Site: brandenburg
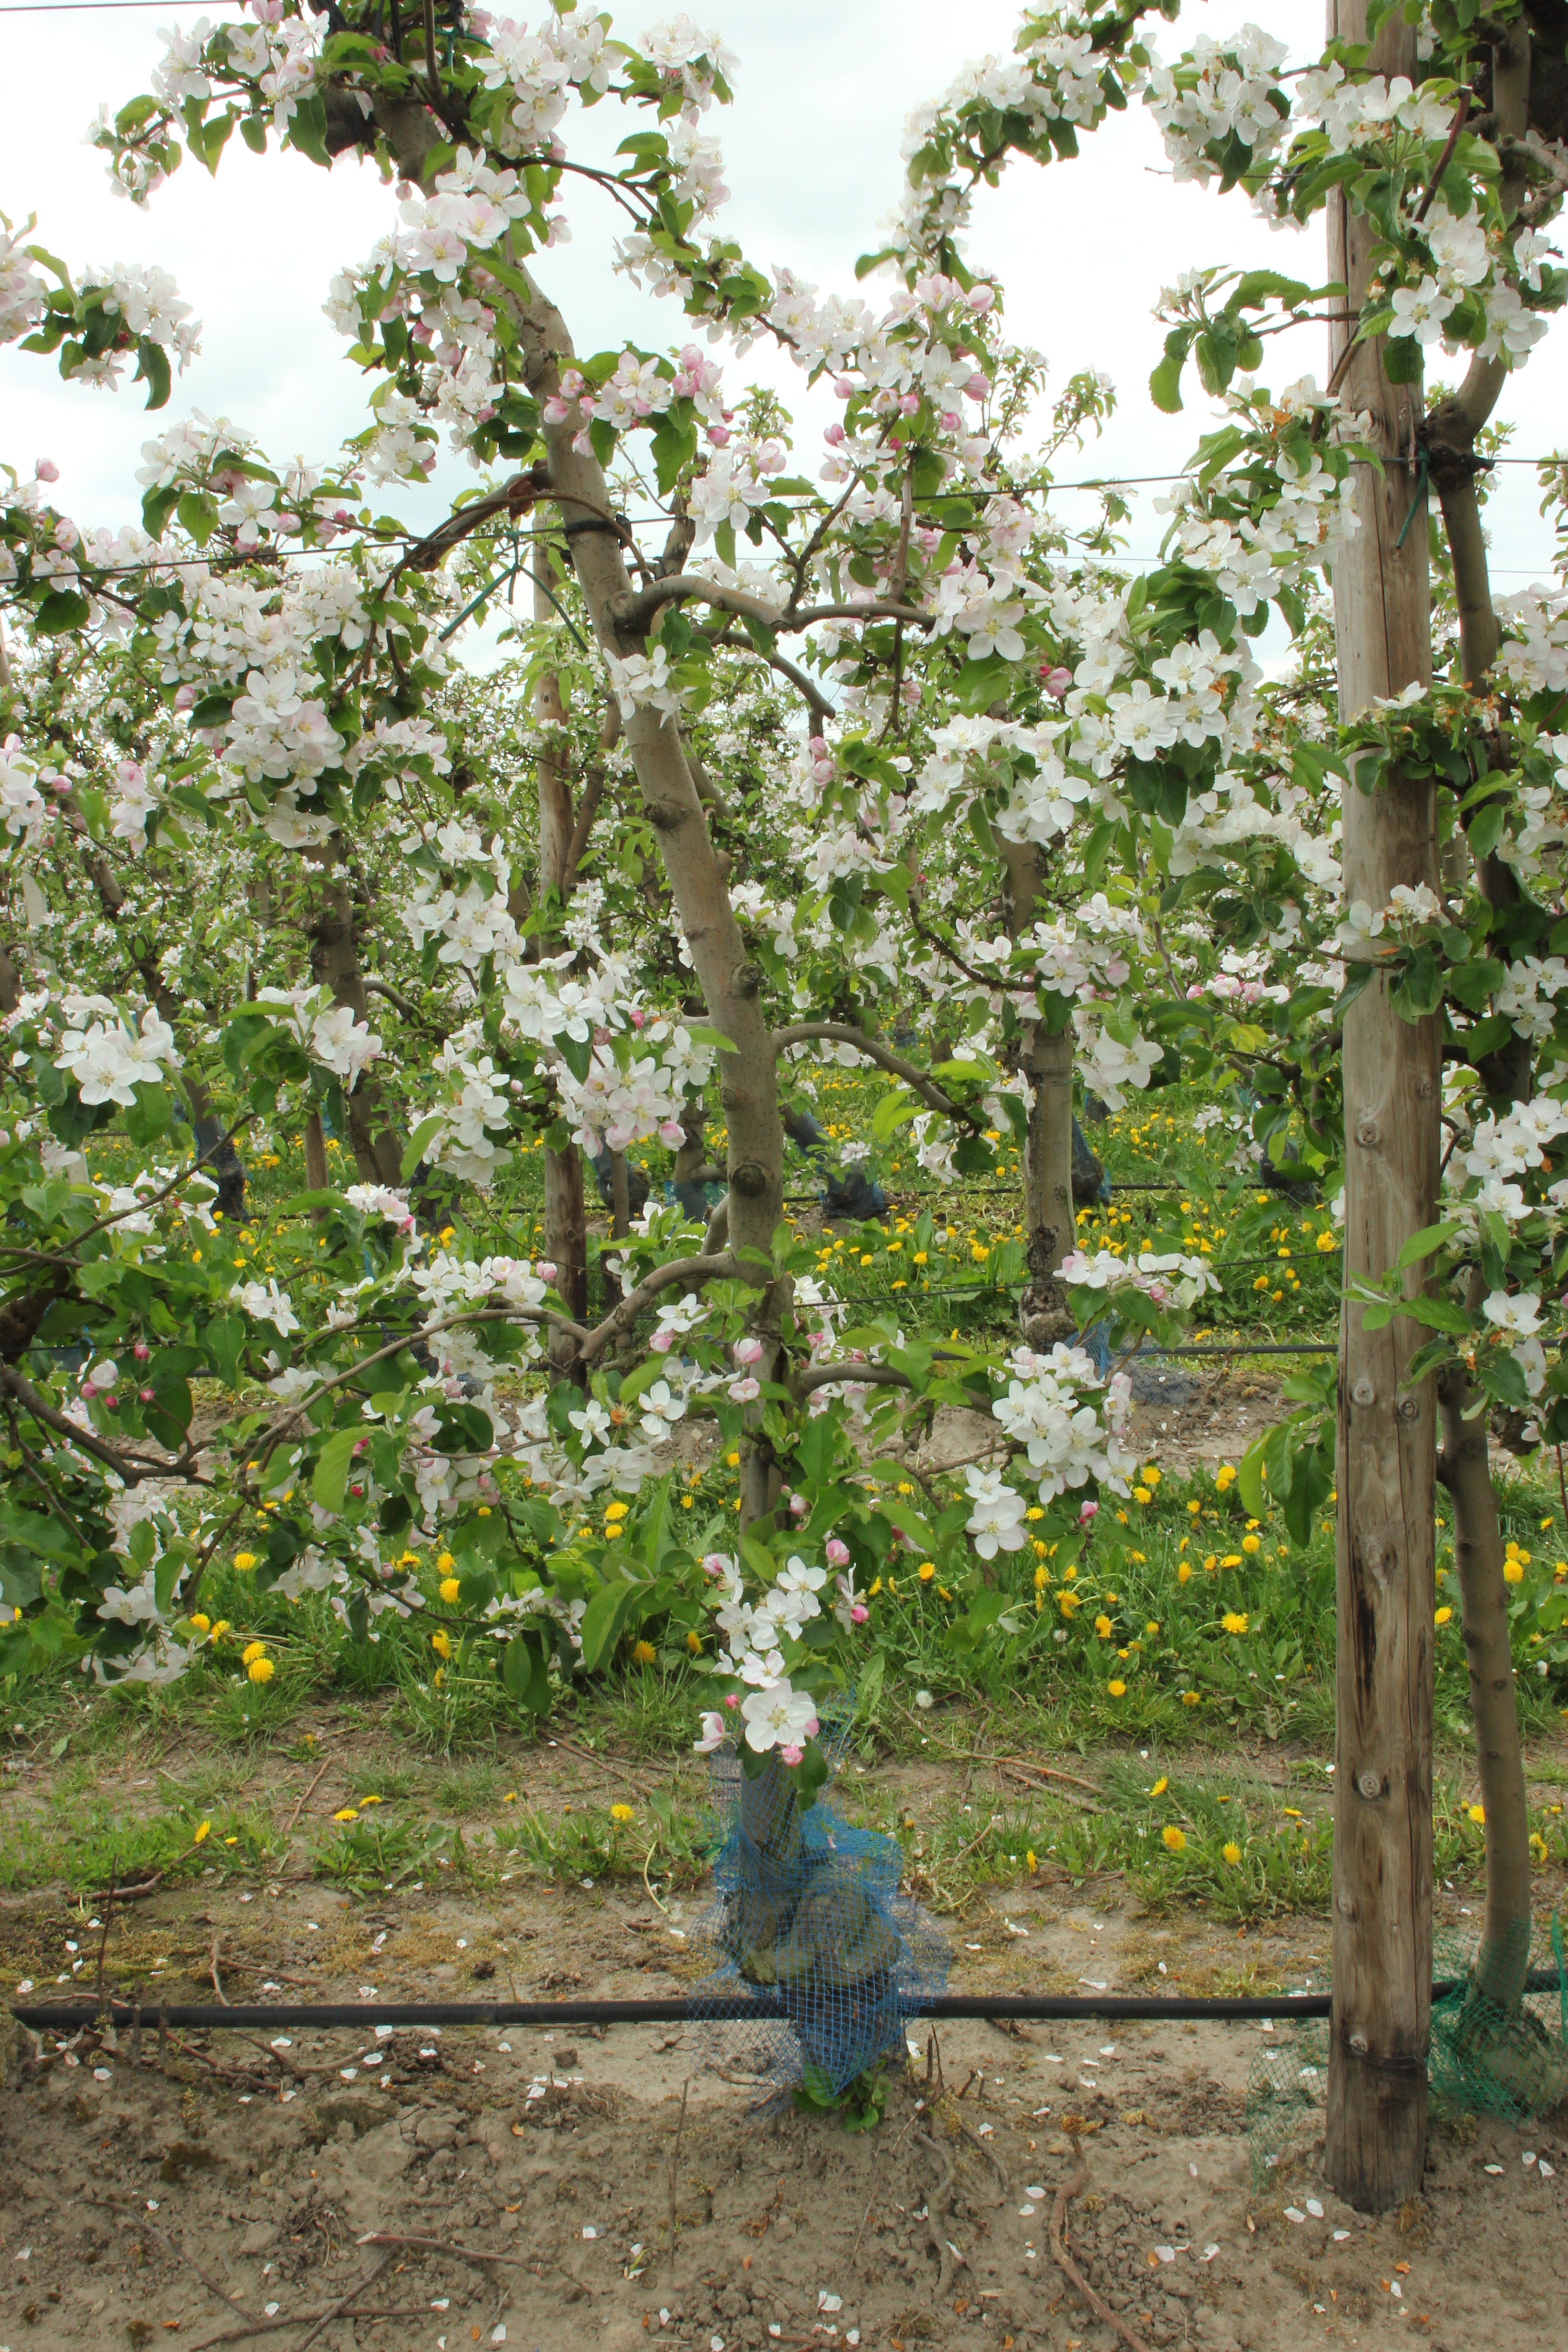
Growth stage (BBCH 65): Flowering